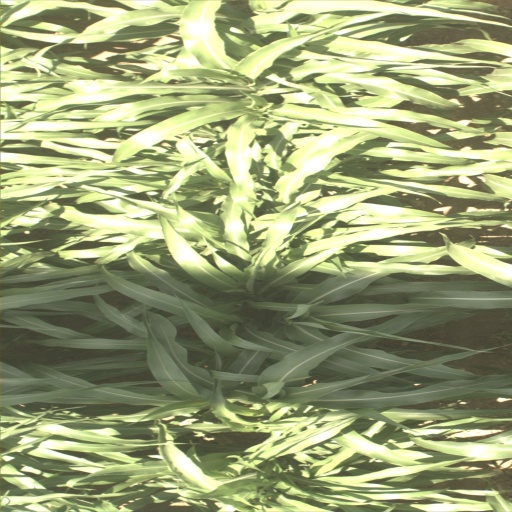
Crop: sorghum